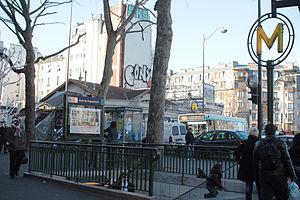
Porte de Clignancourt est une station de la ligne 4 du métro de Paris, située dans le 18ᵉ arrondissement de Paris. C'est le terminus nord de la ligne.